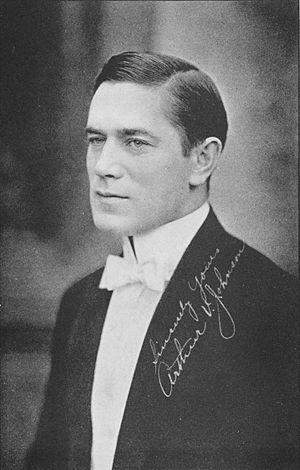
Arthur V. Johnson est un acteur et réalisateur américain né le 2 avril 1876 à Cincinnati, dans l'Ohio, et ayant exercé durant la période du muet. Il est mort à Philadelphie, le 17 janvier 1916.